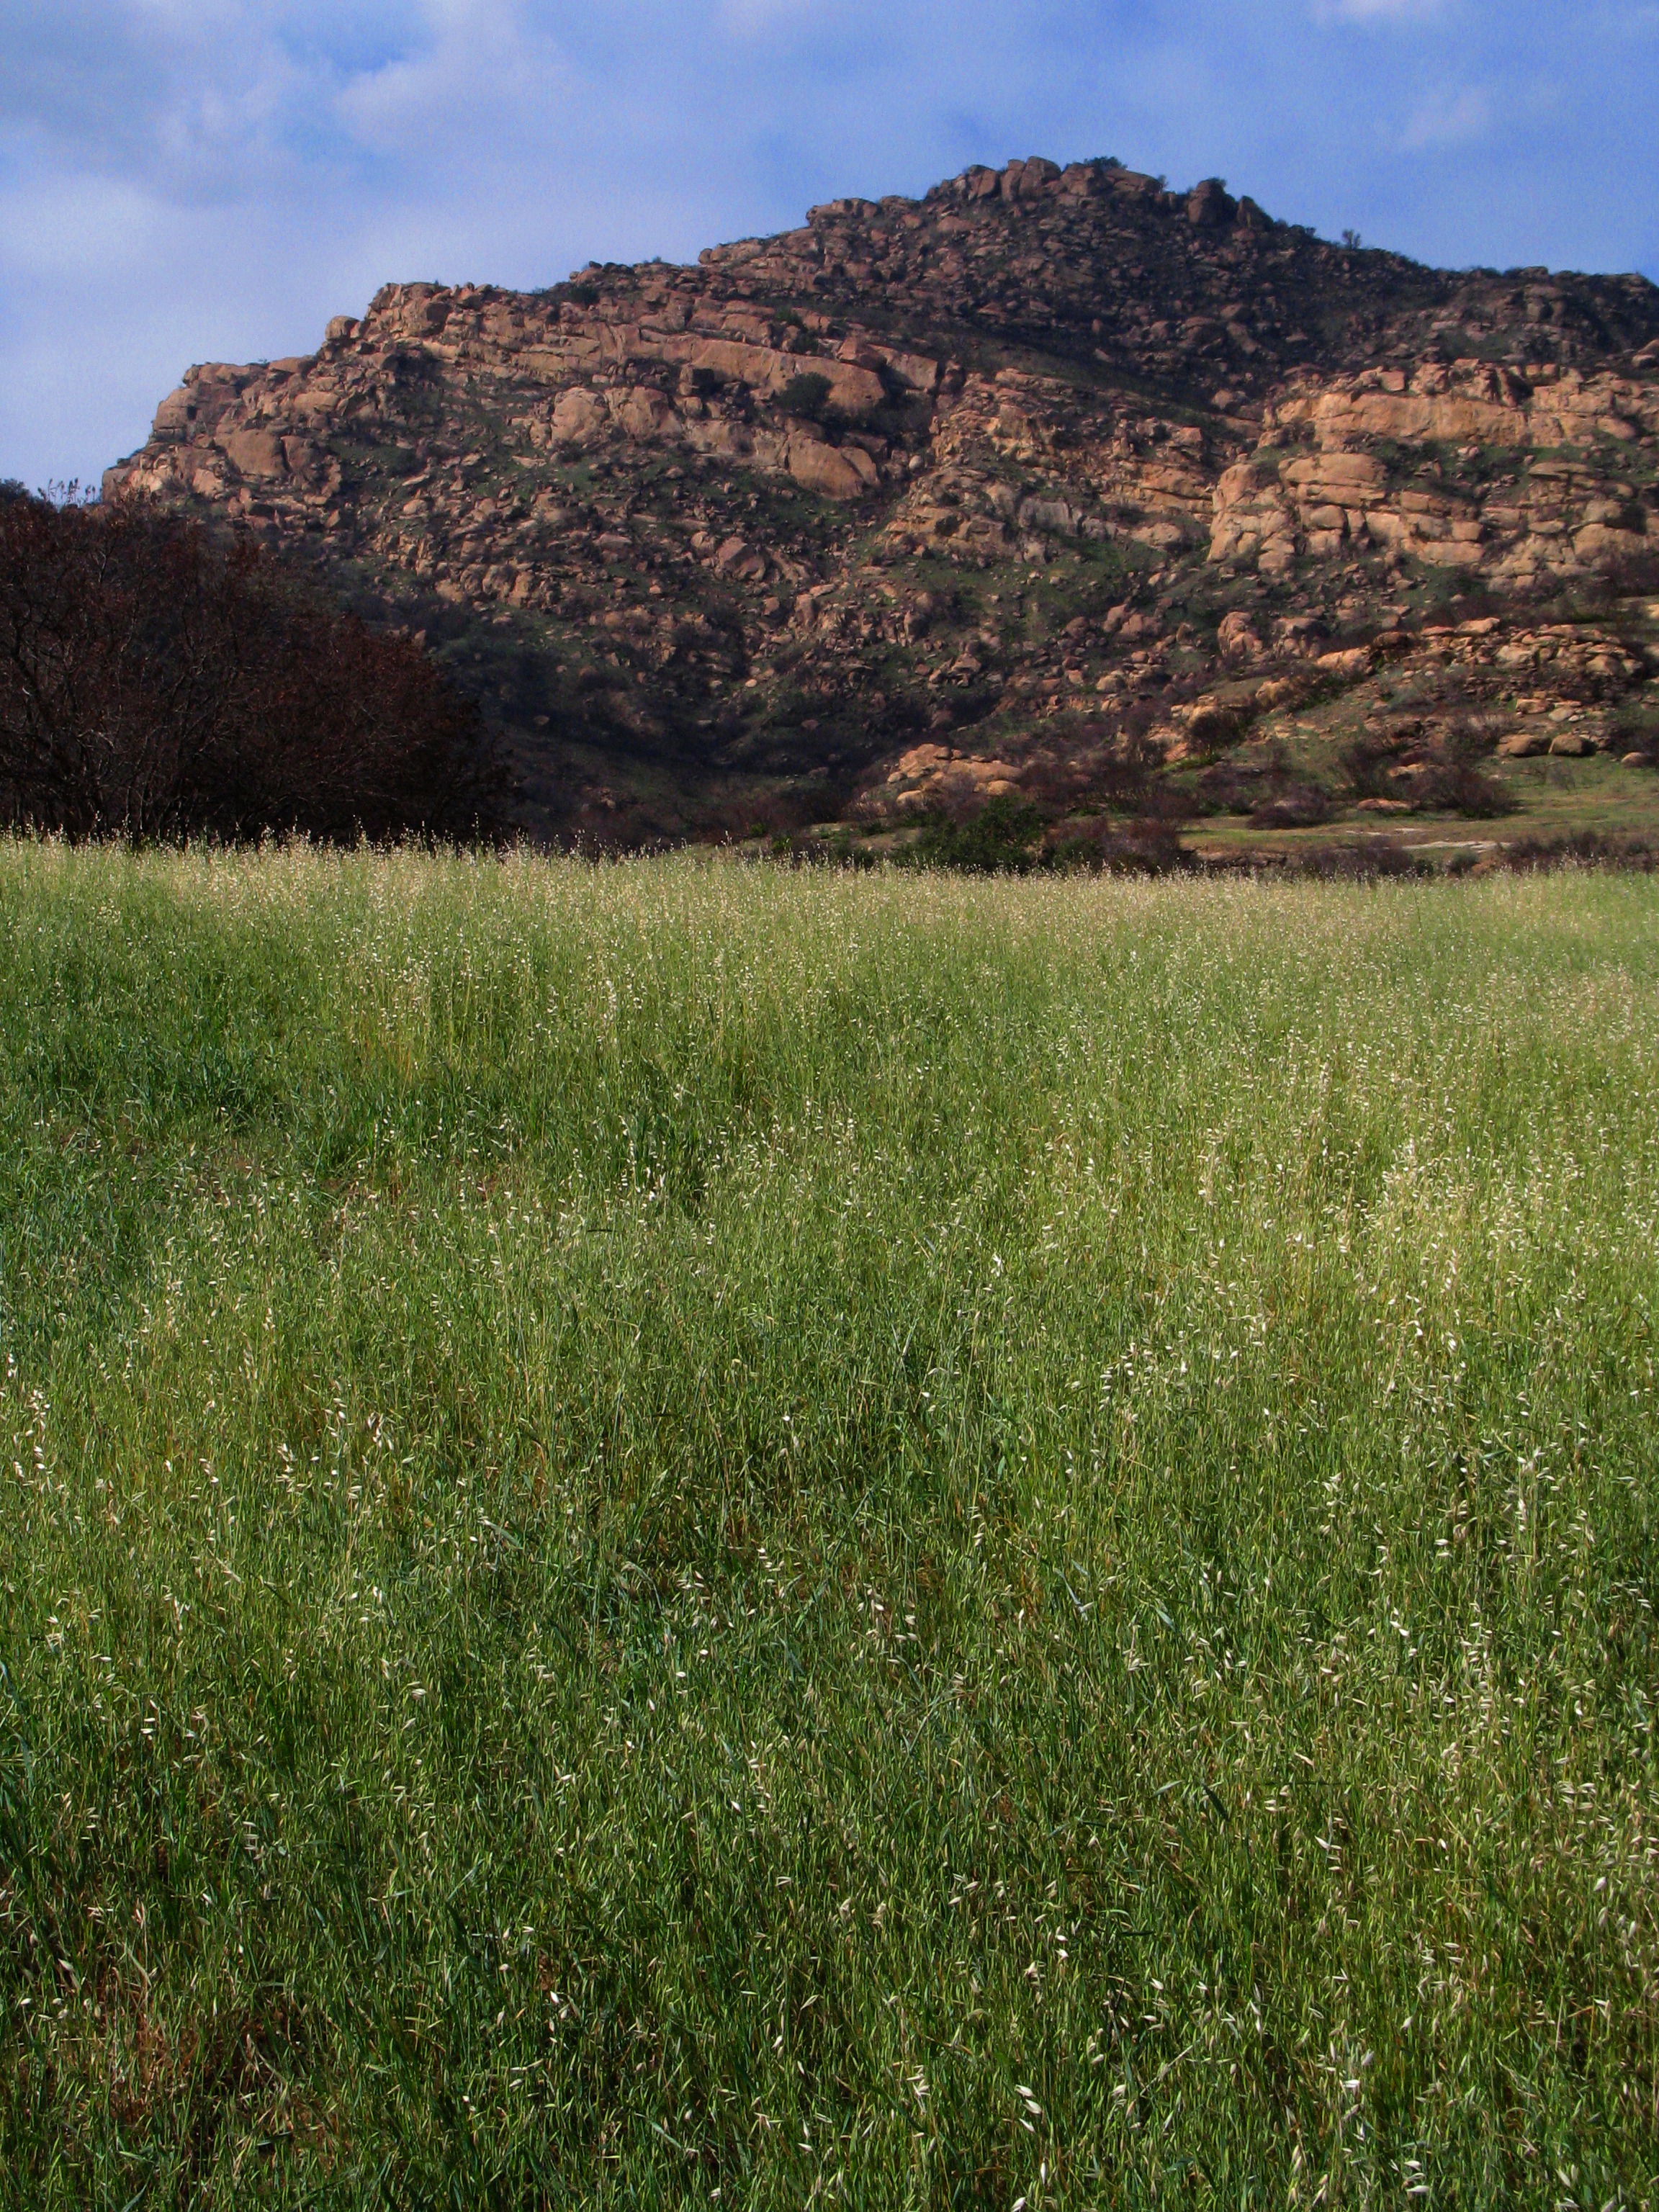
landscape, nature, grass, wilderness, mountain, sky, field, meadow, prairie, countryside, hill, green, pasture, ranch, park, national park, california, savanna, plain, wildflower, rocks, outside, grassland, vegetation, plateau, escarpment, fell, ecosystem, tundra, steppe, chaparral, nature reserve, biome, chatsworth, grass family, land lot, ecoregion, shrubland, plant community, mount scenery